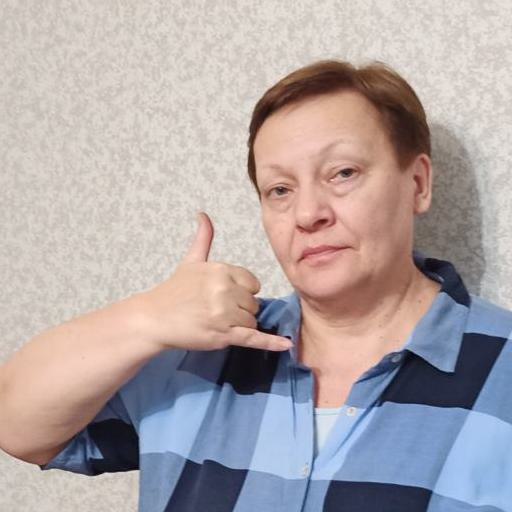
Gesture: call